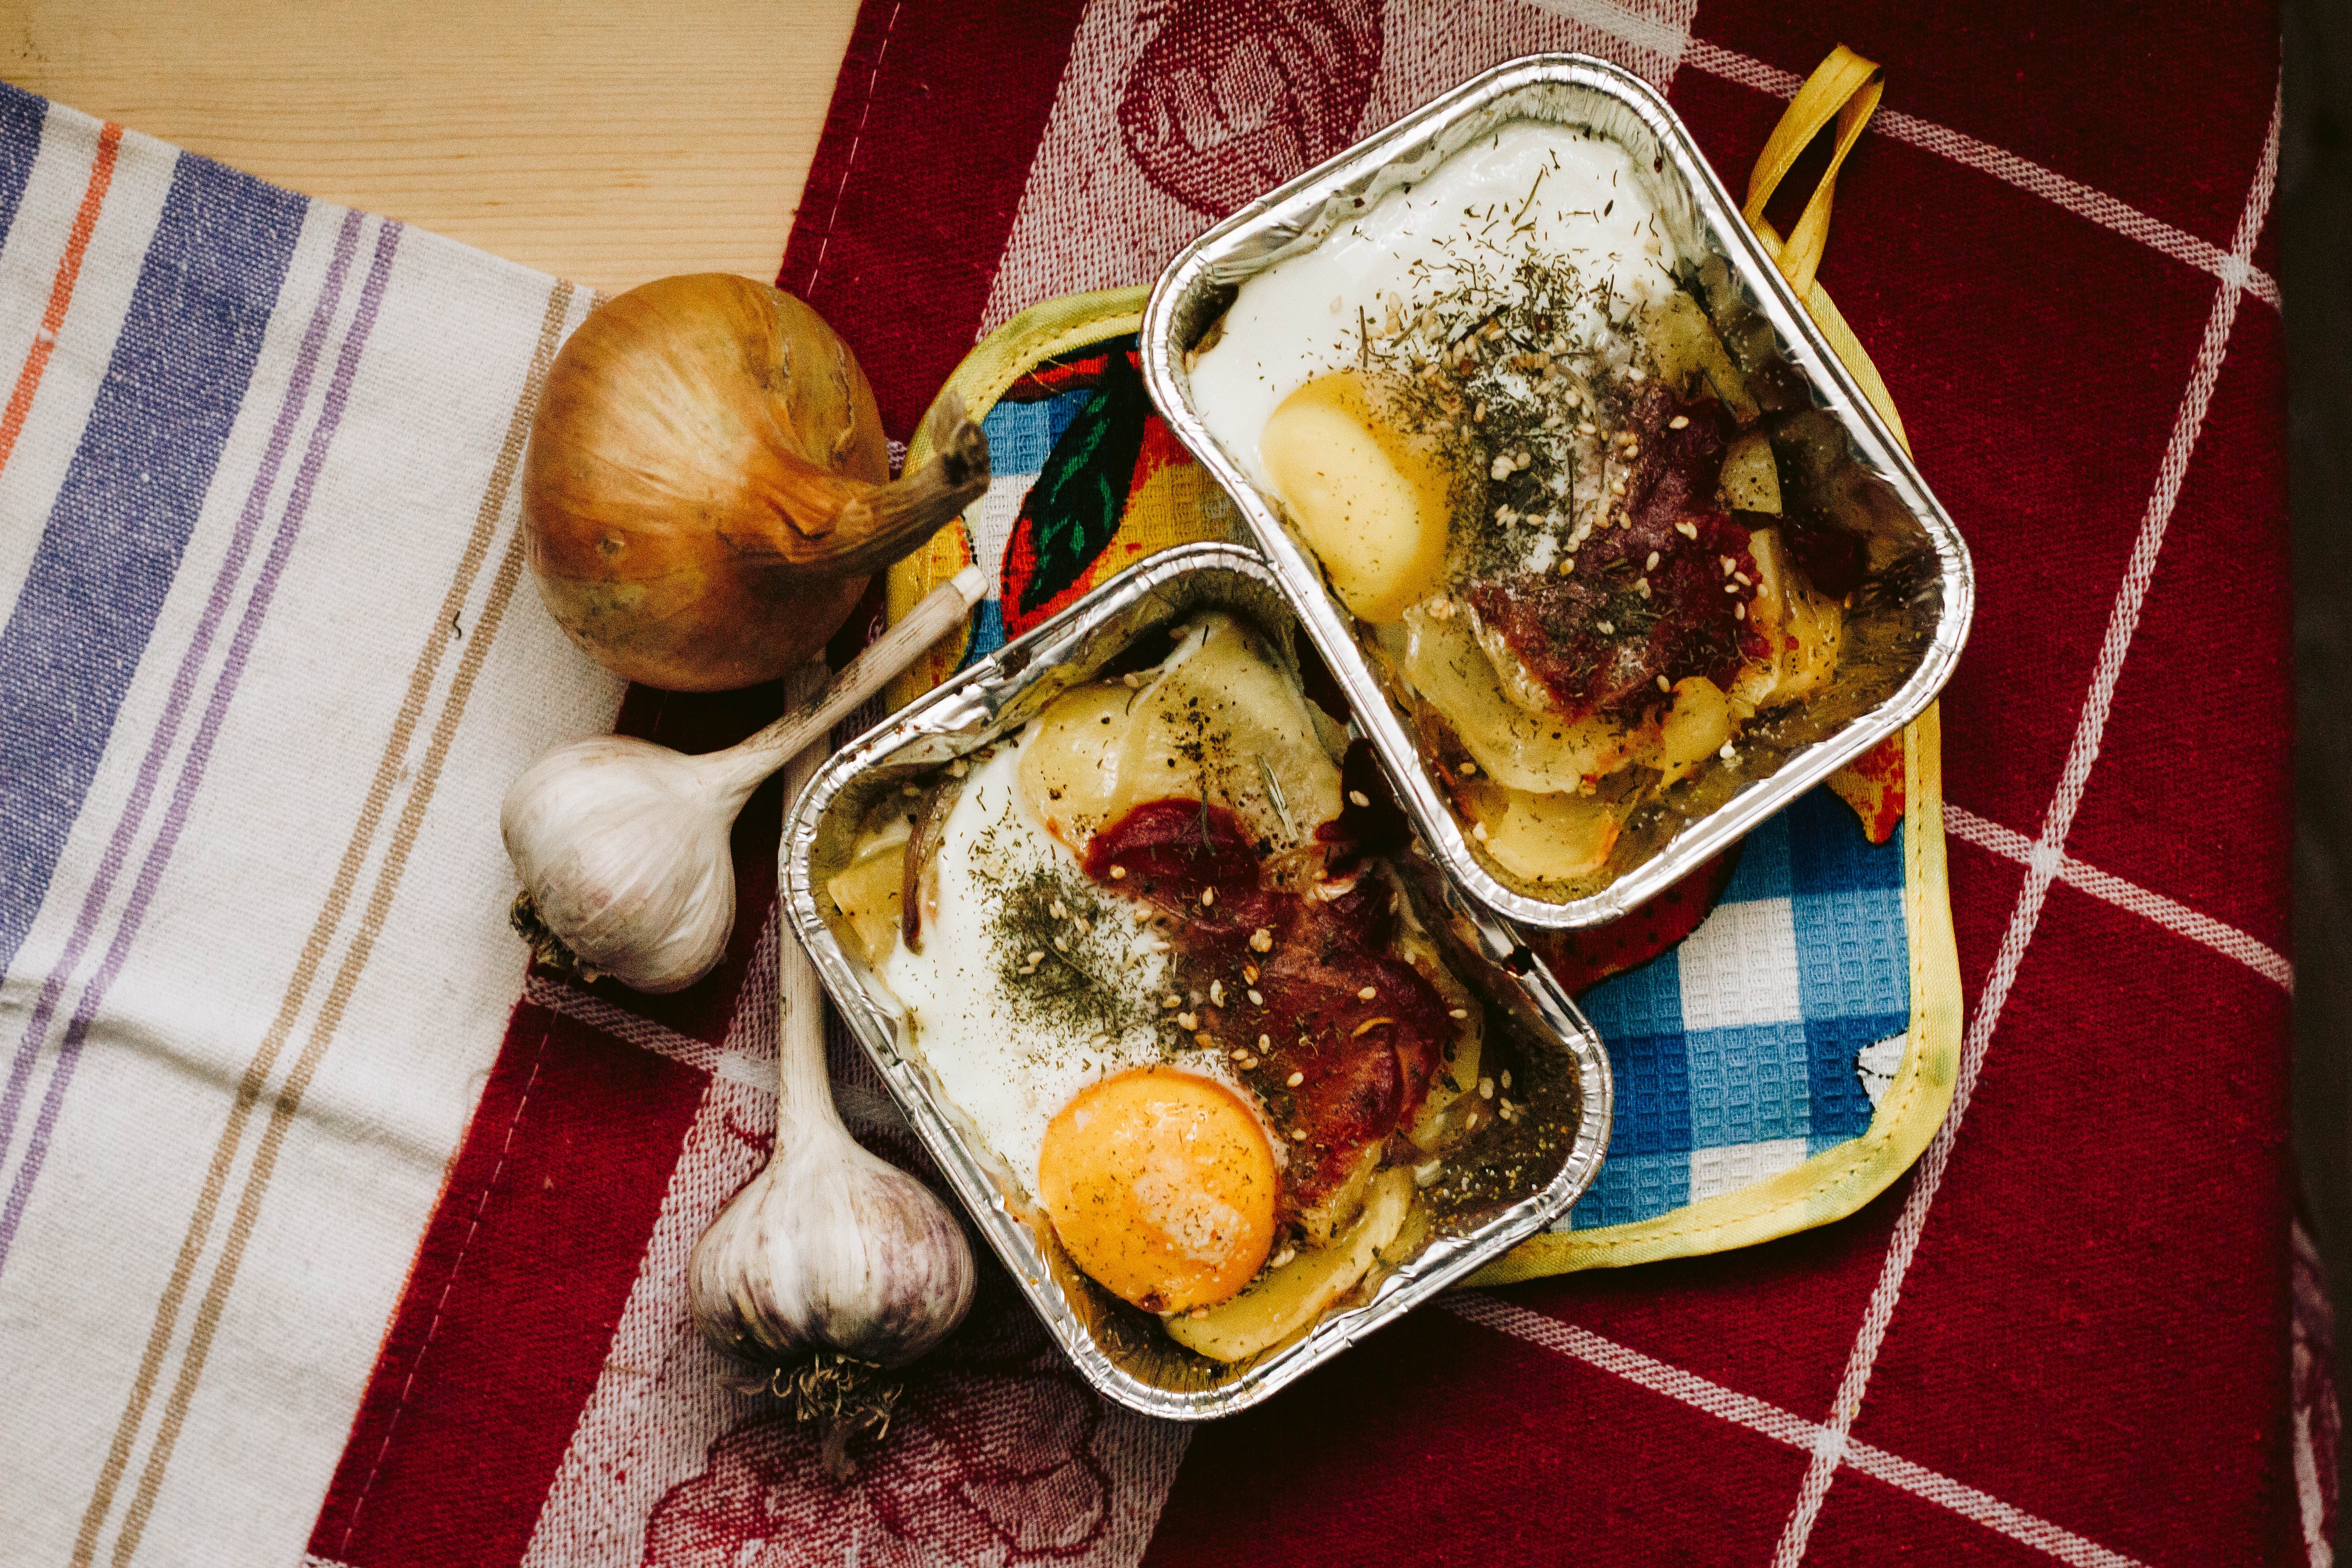
dish, food, cuisine, ingredient, meal, comfort food, produce, recipe, breakfast, full breakfast, appetizer